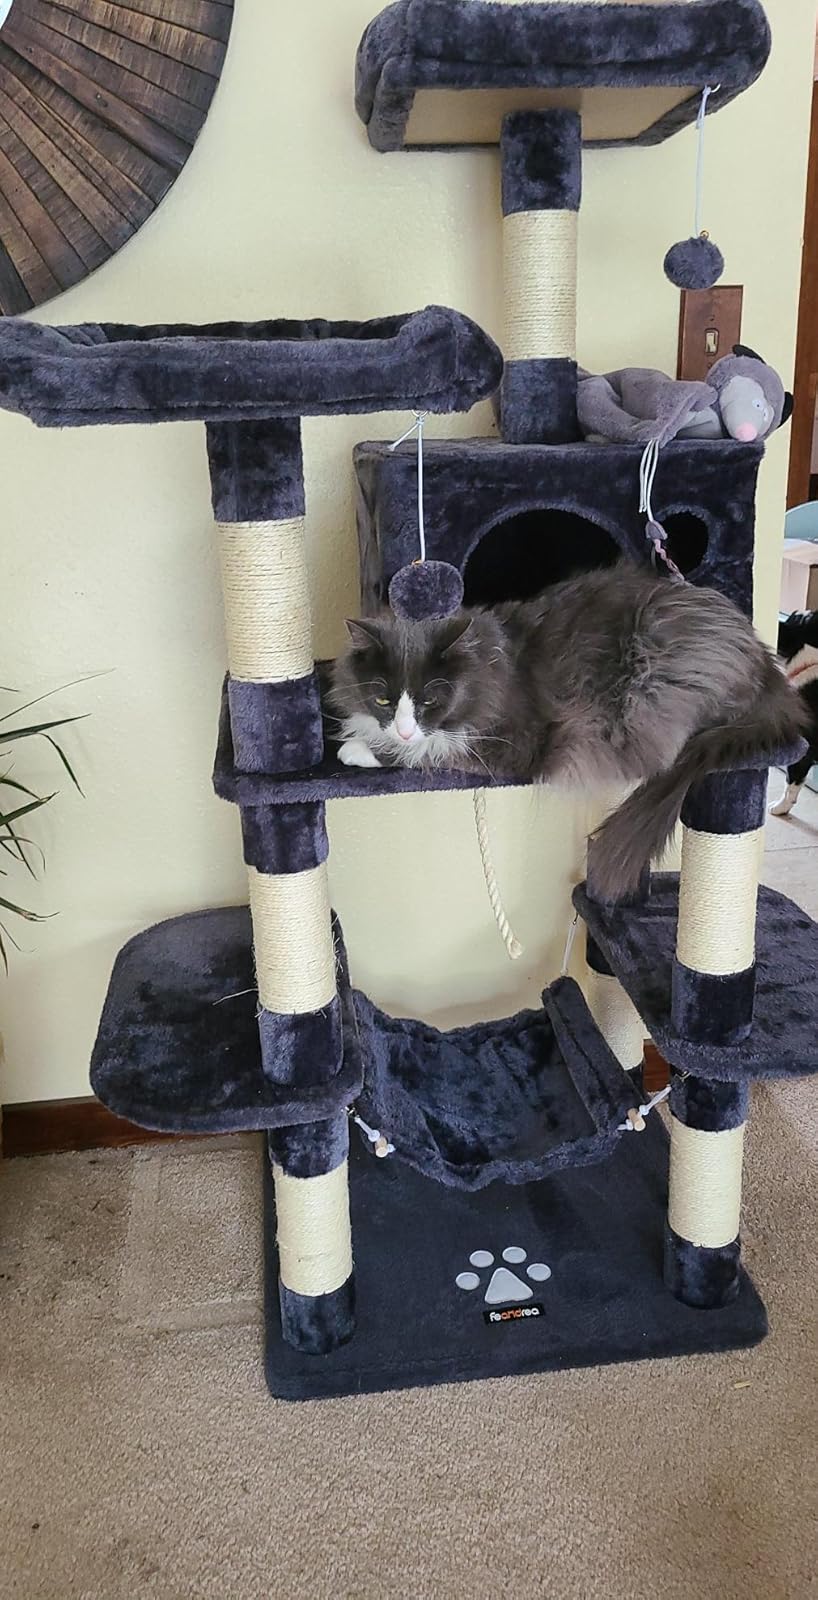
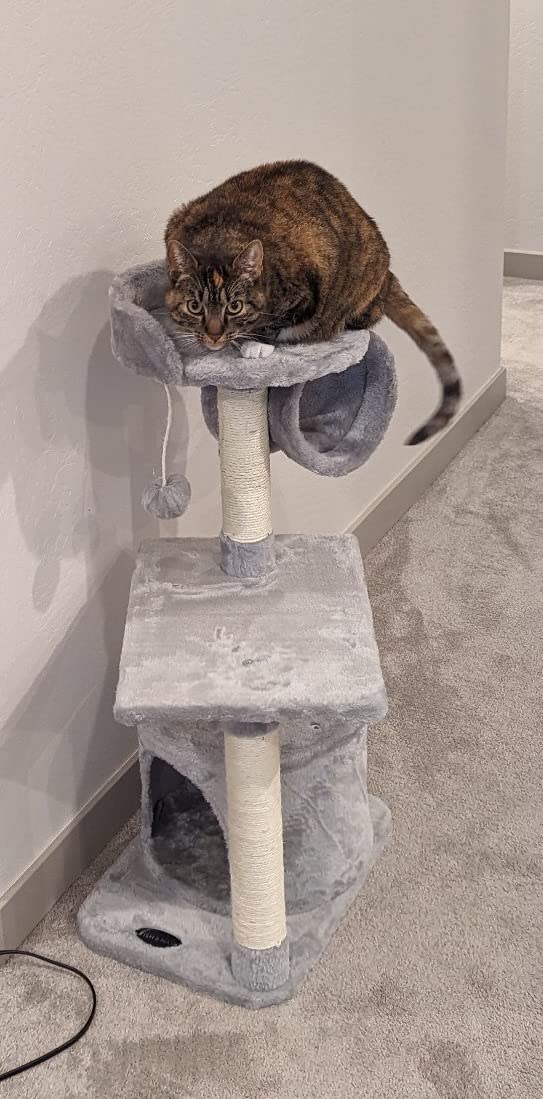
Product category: items_cat tree
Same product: no